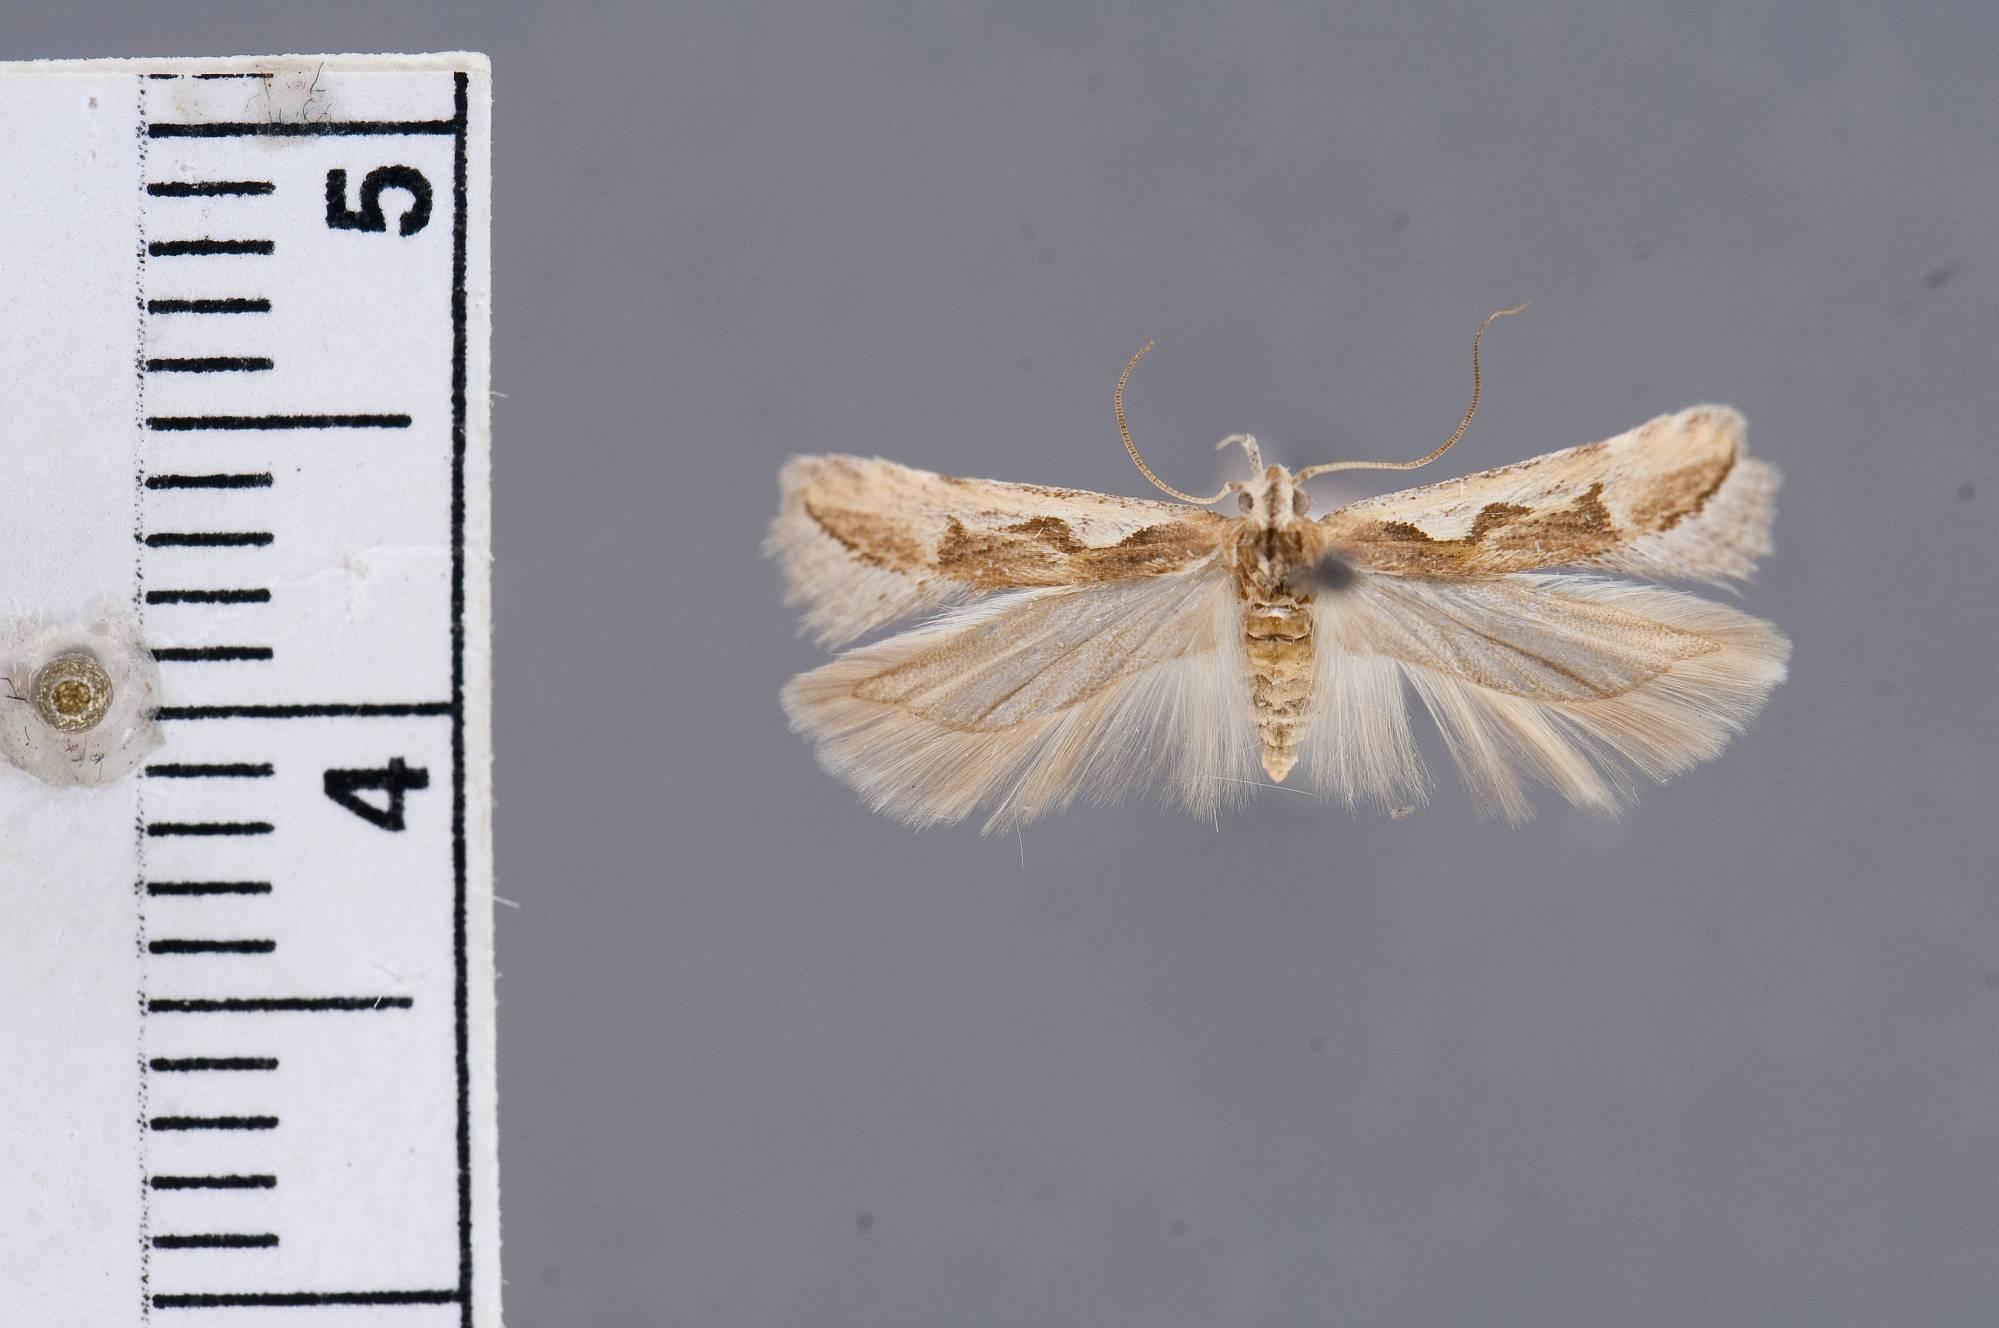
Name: Gelechia invariabilis
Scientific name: Gelechia invariabilis Kearfott, 1908
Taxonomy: Animalia, Arthropoda, Insecta, Lepidoptera, Glossata, Gelechiidae, Gelechiinae
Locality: Stockton, Tooele, Utah, United States
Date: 5 Sep 1906 to 9 Sep 1906